John Tenta

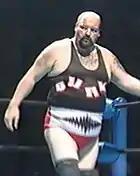
By 2003 Tenta looked unrecognisable due to his significant weight loss.

He returned to All Japan Pro Wrestling (AJPW) in November 2002 where he finished up his career in July 2003, being a part of the company's . At this time, Tenta (dressed in his Earthquake singlet) became a top gaijin during the transition period of owner Mrs. Baba selling the company to Keiji Muto. Tenta rose up the card after "Dr. Death" Steve Williams left the company in January 2003, also the month Mrs. Baba permanently left and the new ownership fully in effect. Throughout 2003, Tenta had storyline feuds and matches against Keiji Muto and Mike Awesome, and Tenta would frequently team with Gigantes (Jerry Tuite), who went to All Japan after his independent circuit run as Malice ended. Tenta would also wrestle in hardcore matches during his second run in AJPW.